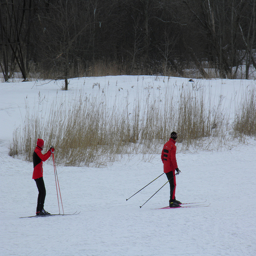
Two people go skiing across a snowy field.
A couple of people with skis that are standing in the snow.
two adults dressed in ski attire and skiing in snow in an open field
Skiers with red coats in large snow covered field.
Two skiers with matching colors travel through a snow filled landscape.